List of Empire ships (Co–Cy)

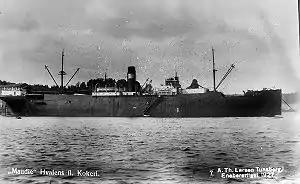
"Maudie"

"Empire Crossbow" was a 7,177 GRT cargo ship which was built by Consolidated Steel Corporation, Wilmington, Los Angeles. Laid down as "Cape Washington" and completed in January 1944 as "Empire Crossbow" for MoWT. Requisitioned later that year by the Royal Navy as HMS "Sanfoin". To USMC in 1947 and renamed "Cape Washington". Scrapped in December 1964 at Portsmouth, Virginia.